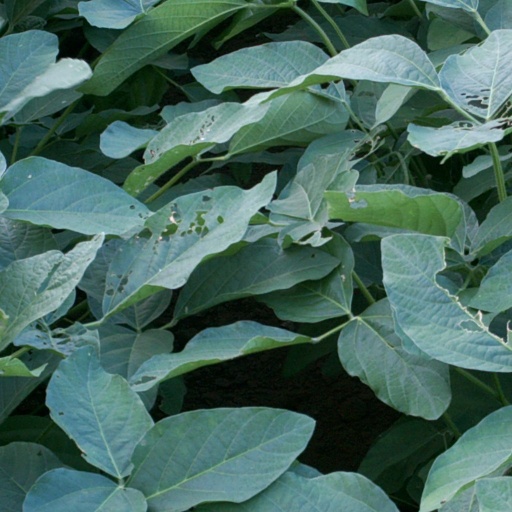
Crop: soybean